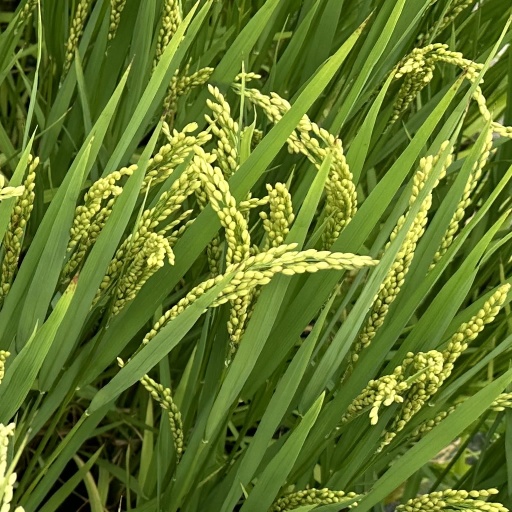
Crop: rice